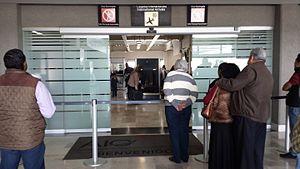
L'aéroport intercontinental Querétaro est un aéroport international situé dans les municipalités de Colón et El Marqués, dans l'État de Querétaro, au Mexique. Il gère le trafic aérien national et international de la ville de Santiago de Querétaro et peut également être utilisé comme aéroport de substitution pour l'aéroport international de Mexico.